Hunts Point Avenue station

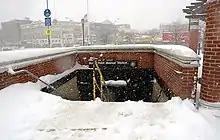

This station's main fare control area is a mezzanine above the center of the platforms and tracks. Two staircases from each platform go up to a waiting area/crossover, where a turnstile bank provides access to and from the station. Outside fare control, there is a token booth and two street stairs going up to Monsignor Del Valle Square, a city-owned park on the triangle formed by East 163rd Street, Hunts Point Avenue, and Bruckner Boulevard. In a design that is not common in the subway system, the street-level facility, street stair enclosures, and lights are all made of bricks. Although the platform level is lit by fluorescent bulbs, the mezzanine remains lit by incandescent lights, which were replaced along every platform in the subway by the late 1980s.